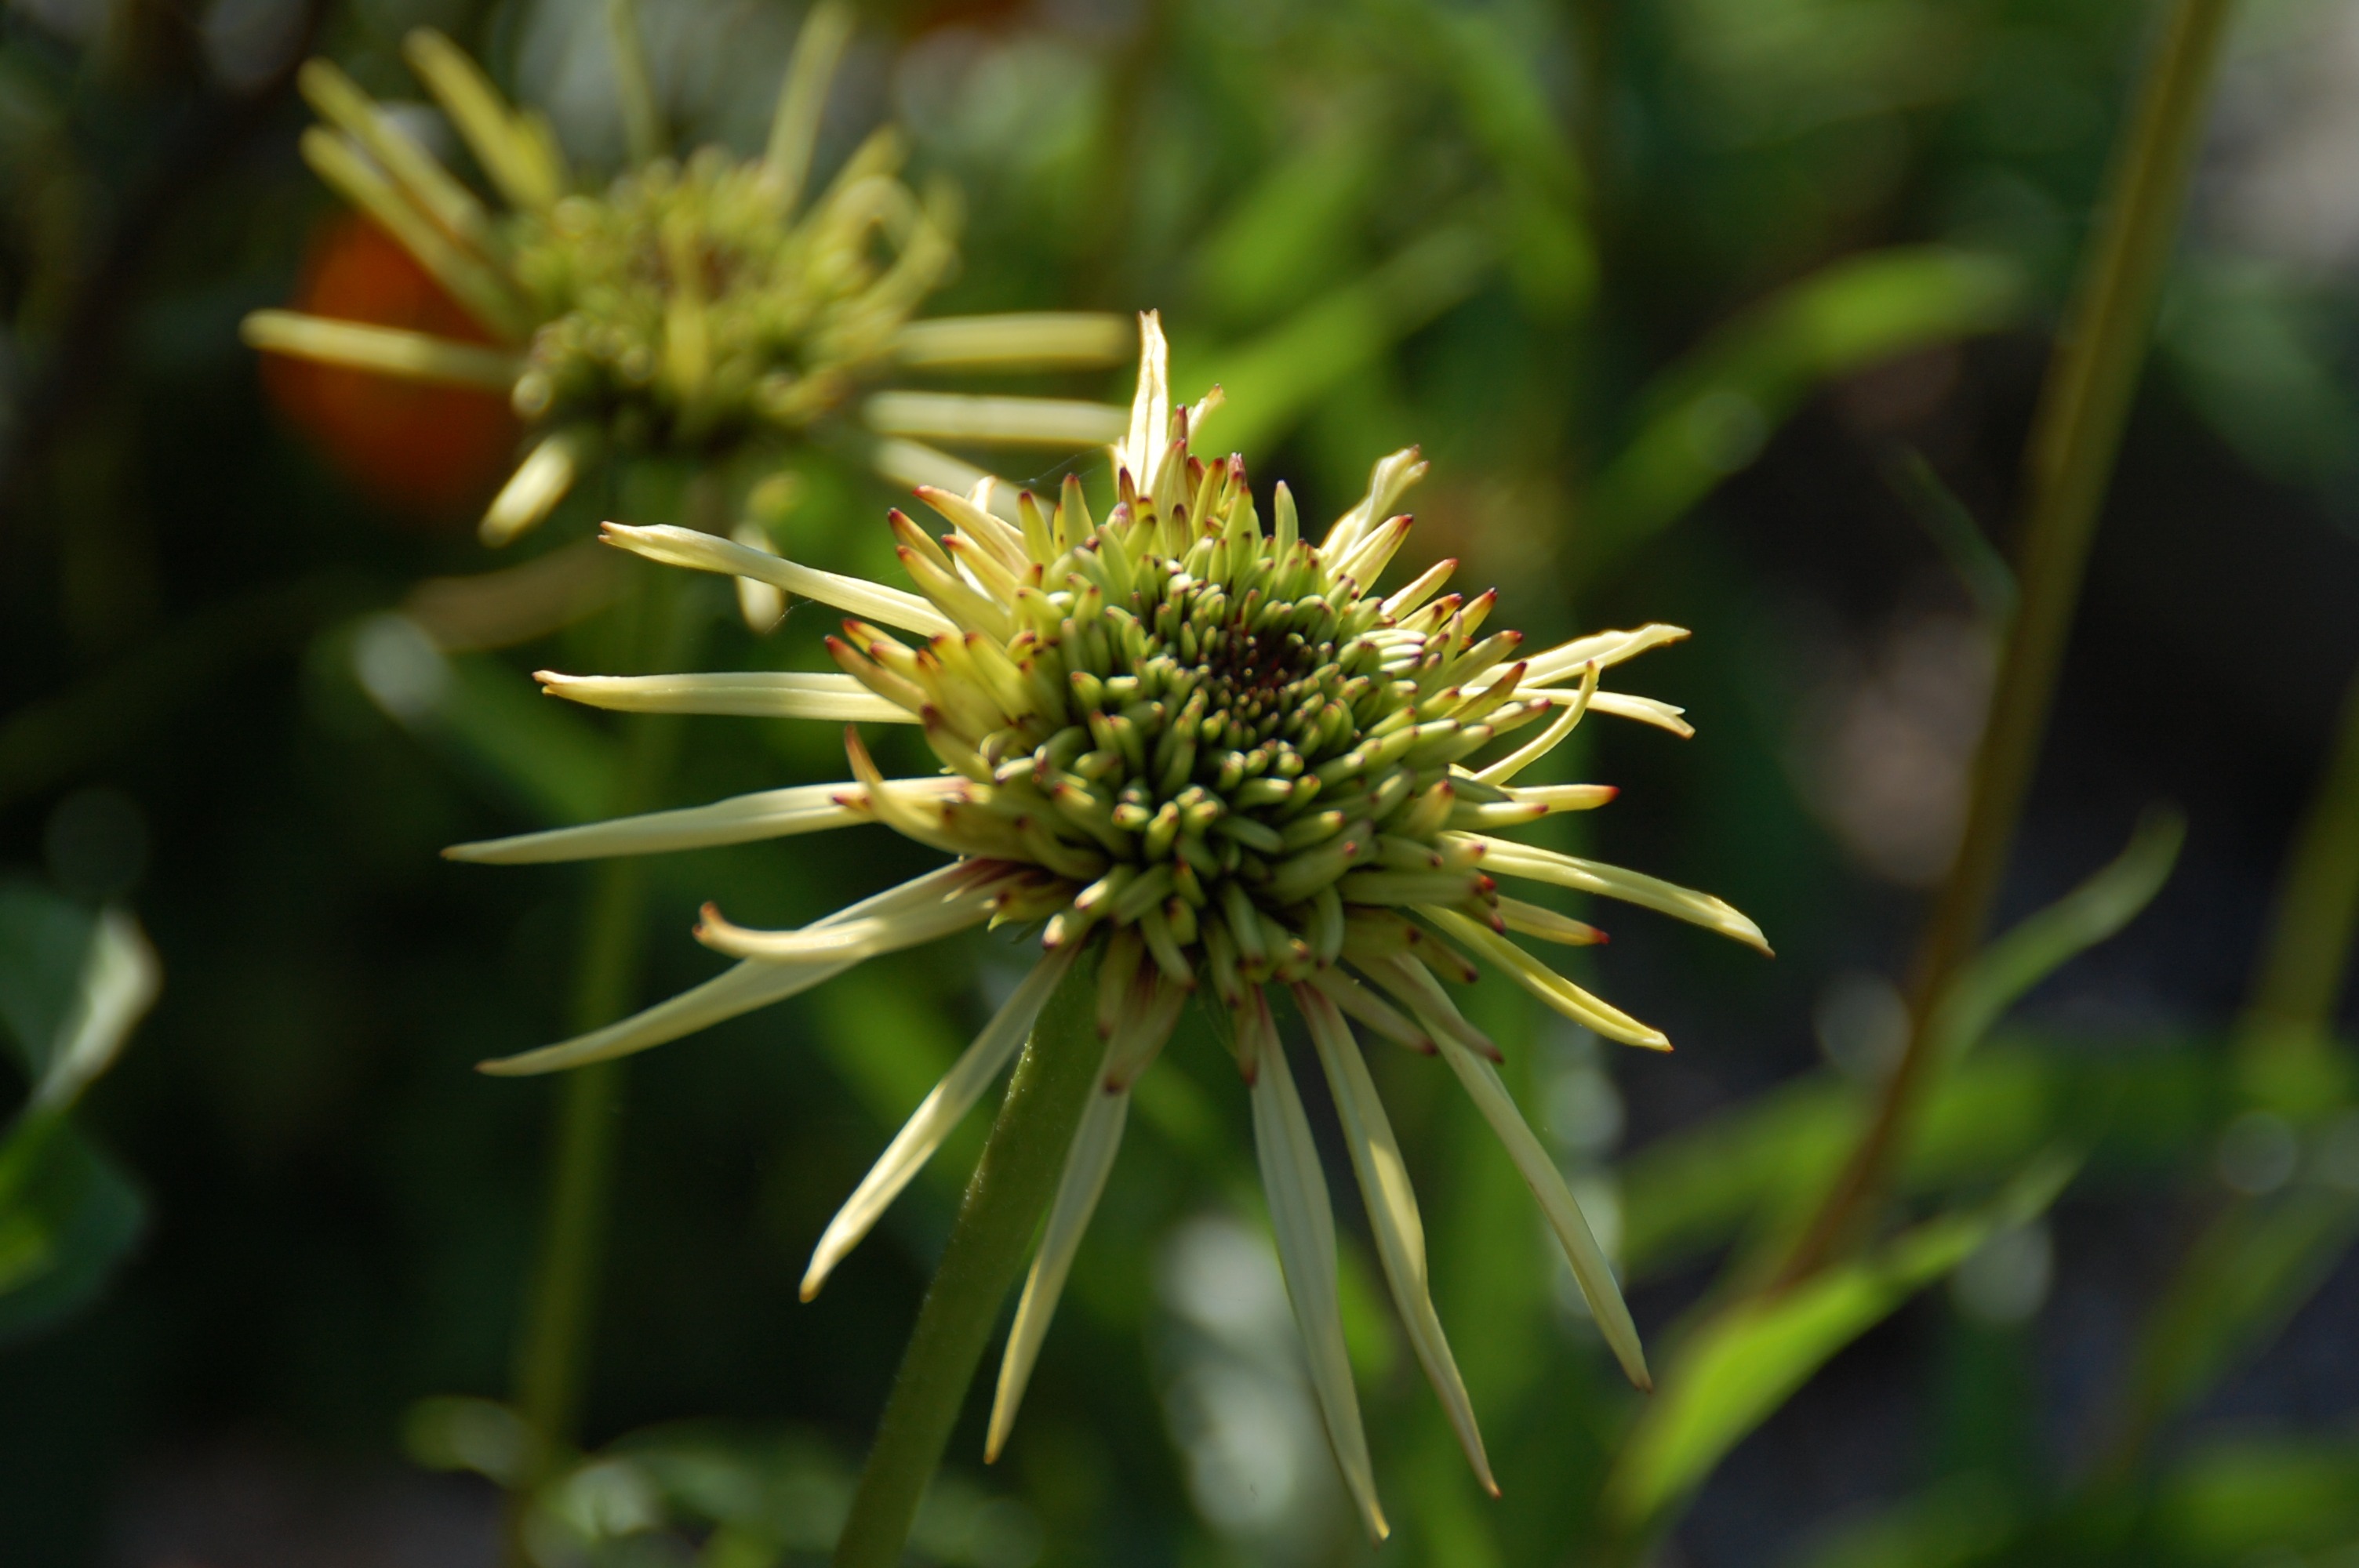
nature, blossom, plant, flower, bloom, floral, green, botany, garden, flora, ecology, wildflower, shrub, macro photography, flowering plant, land plant, thorns spines and prickles